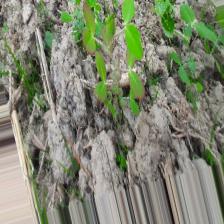
Label: Lentil Rust